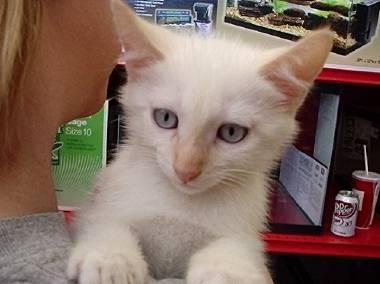
cat